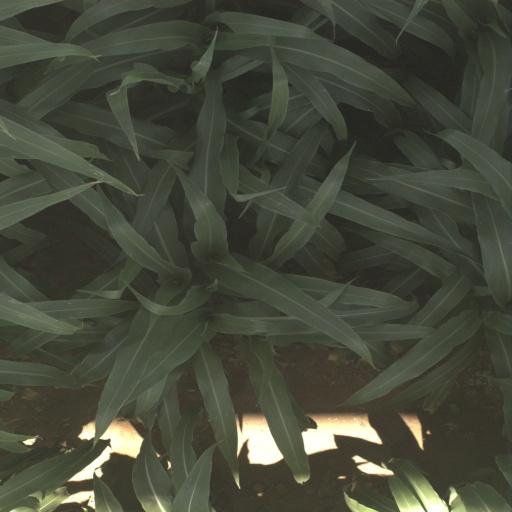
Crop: sorghum